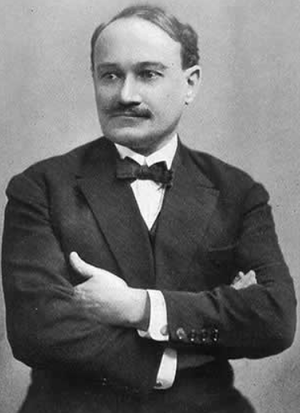
Eugène Osty, né le 16 mai 1874 à Paris et mort le 20 août 1938 dans la même ville, est un médecin et chercheur en parapsychologie français.
France